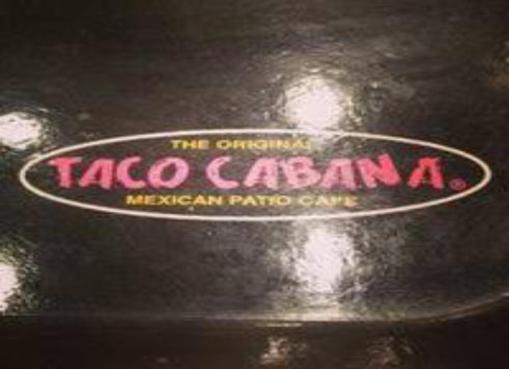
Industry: Food